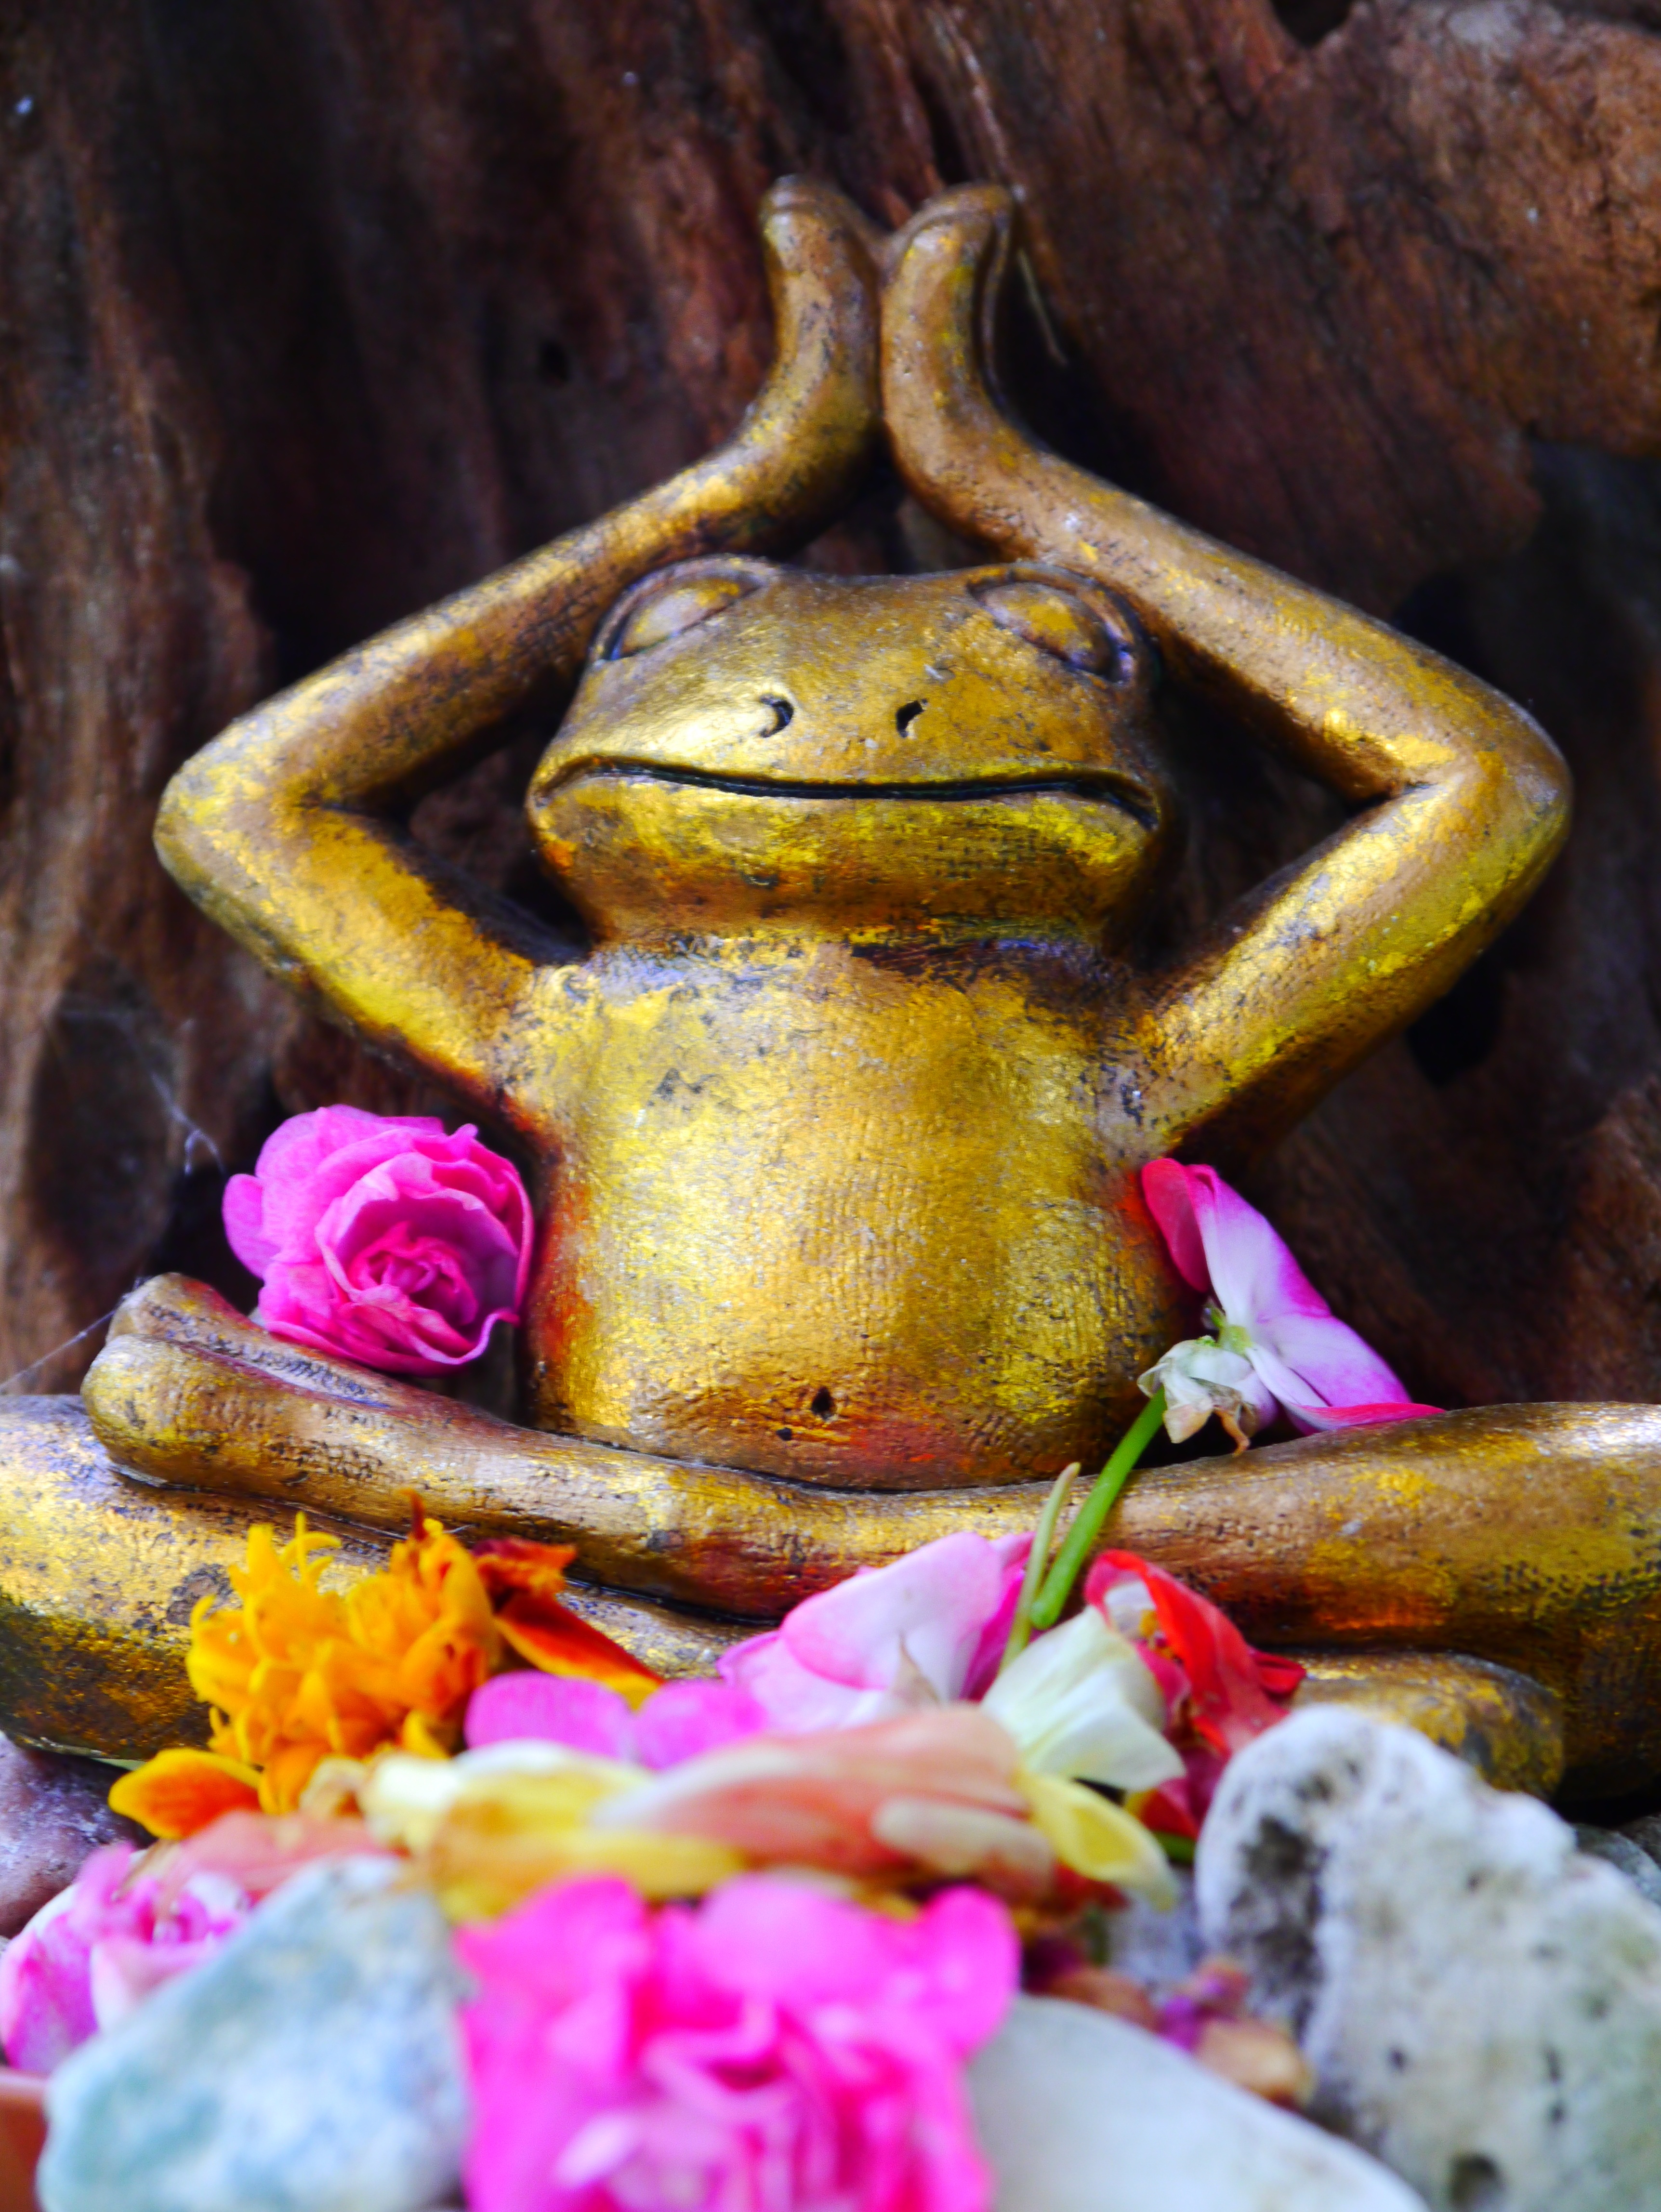
flower, color, frog, amphibian, flowers, sculpture, decorative, yoga, macro photography, garden figurines